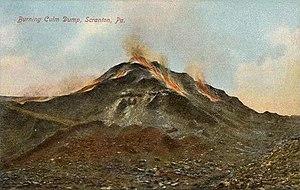
L'anthracite est une roche sédimentaire d'origine organique.